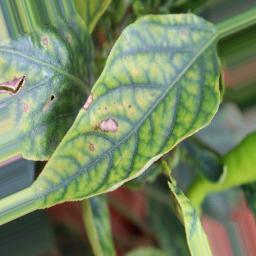
Label: nutritional